Earth Day

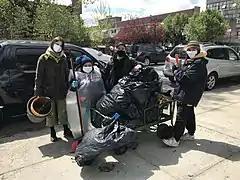
Volunteers at Sure We Can clean McKibbin Street for Earth Day 2021.

The Earth Day 2022 theme is Invest in Our Planet and features five primary programs: The Great Global Cleanup, Sustainable Fashion, Climate and Environmental Literacy, Canopy Project, Food and Environment, and the Global Earth Challenge. Earthday.org announced the continuation of the "Invest in our Planet" theme for 2023 and that more than one billion citizens participated in Earth Day 2022.